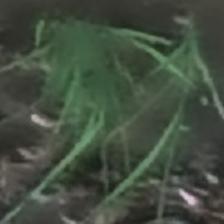
Label: clustered